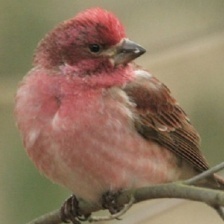
Species: PURPLE FINCH
Scientific name: HAEMORHOUS PURPUREUS
ImageNet parent category: house_finch